List of painters by name beginning with "D"

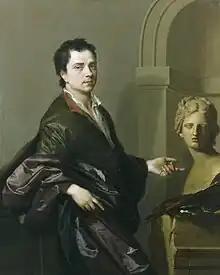
Michael Dahl

Please add names of notable painters with a Wikipedia page, in precise English alphabetical order, using U.S. spelling conventions. Country and regional names refer to where painters worked for long periods, not to personal allegiances.